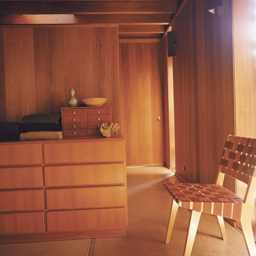
visual artist has lived in his modern house , filled with a wide range of plants and 20th century furniture